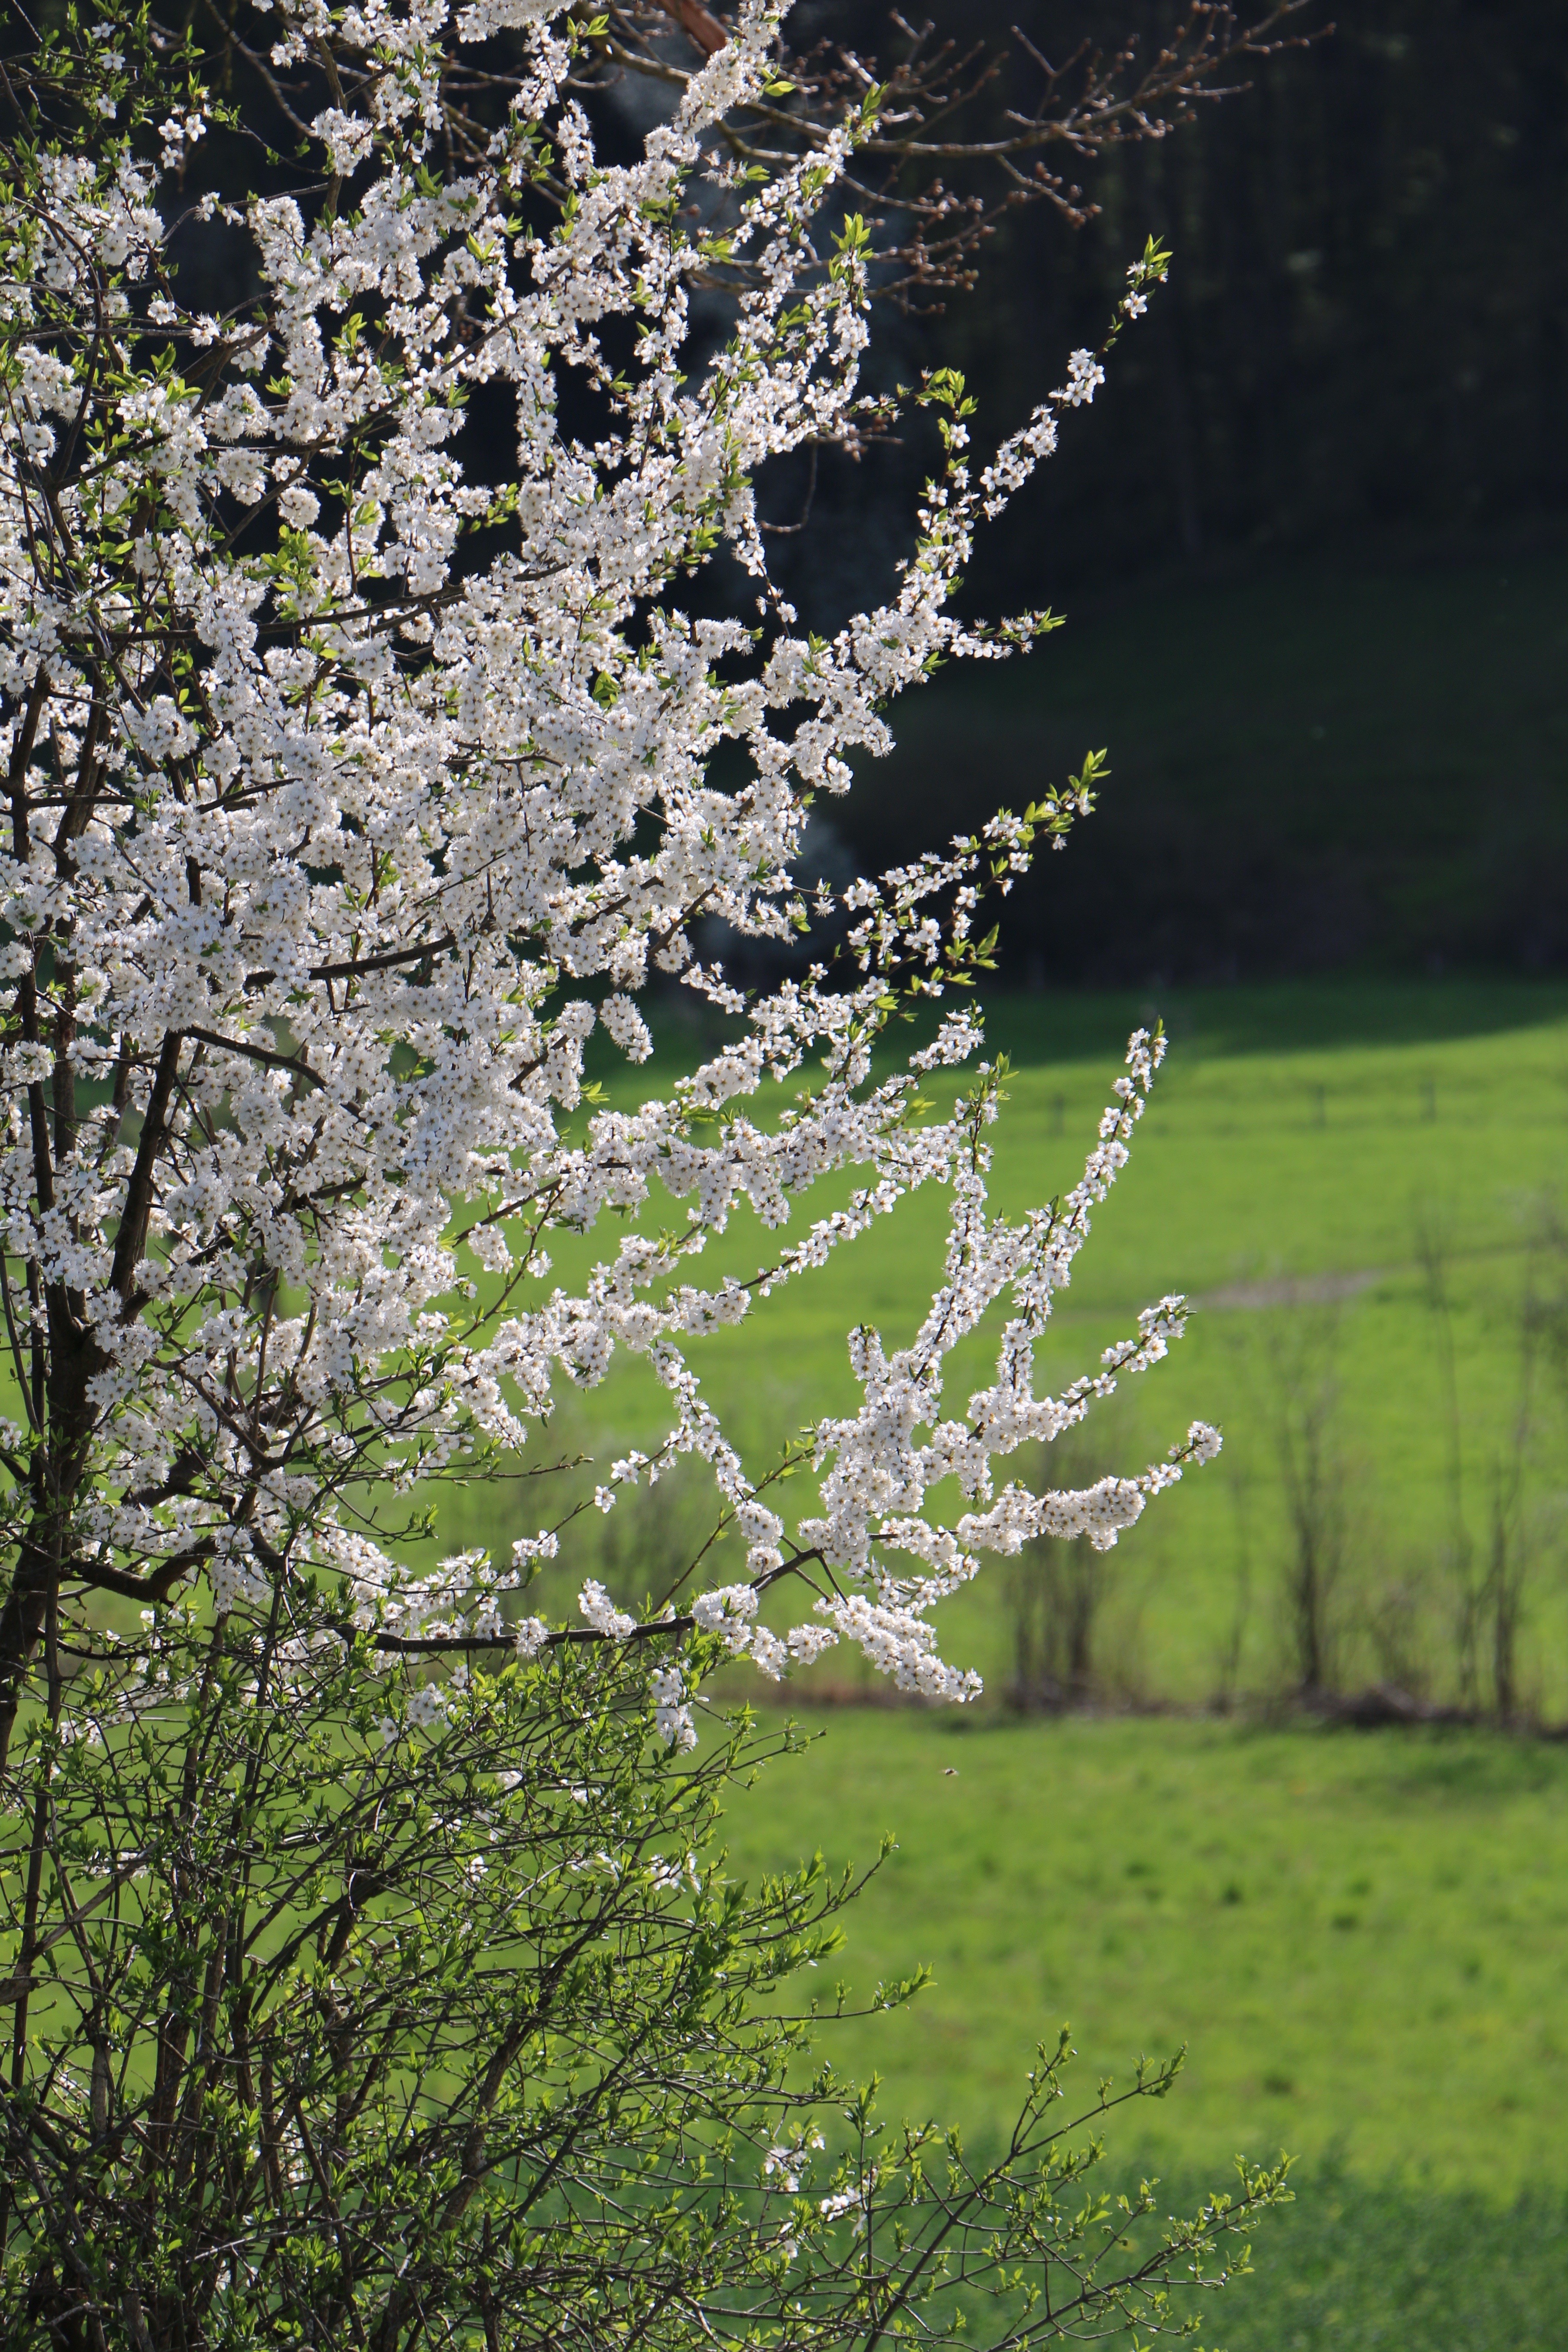
tree, nature, branch, blossom, plant, white, meadow, leaf, flower, spring, green, produce, botany, flora, cherry blossom, wildflower, flowers, shrub, woodland, perennials